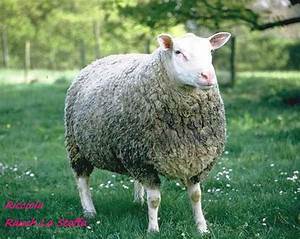
Label: pecora